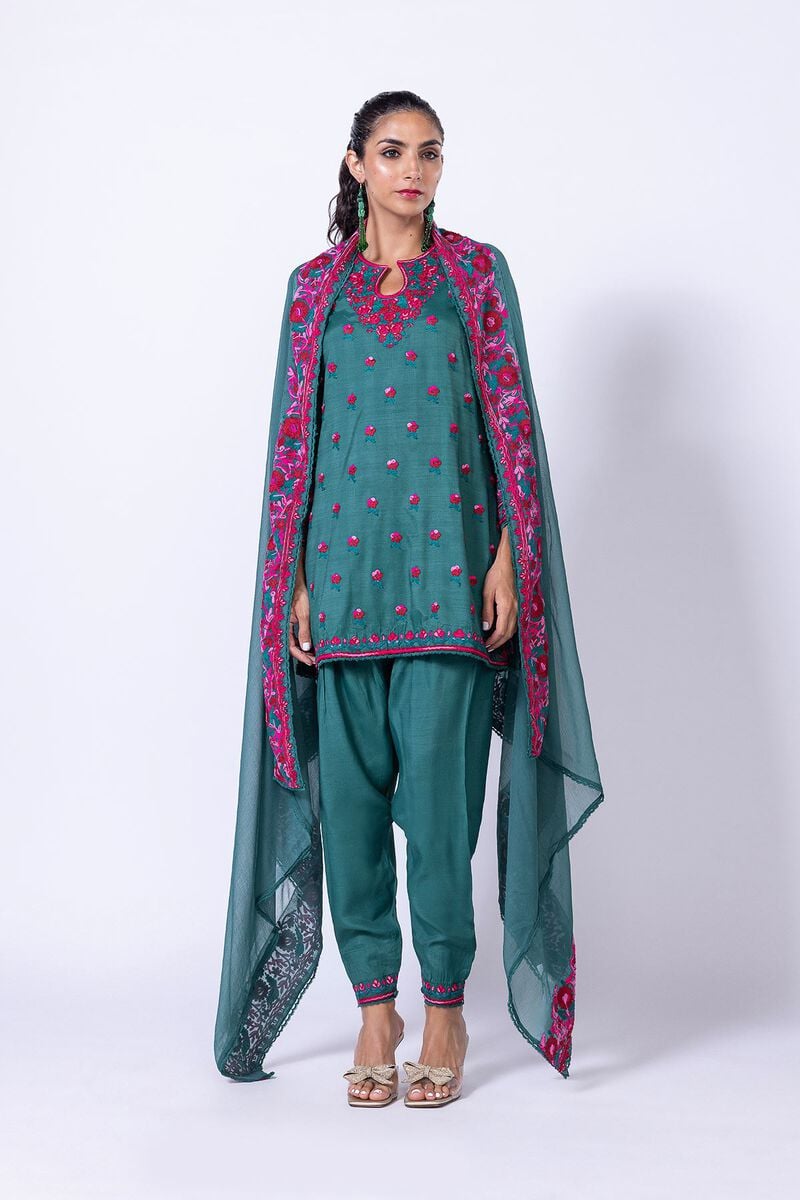
green embroidered choli and dupatta